Outram Park MRT station

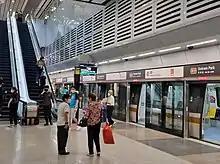
Platform E of Outram Park MRT station serving TEL services towards Bayshore MRT station. There is a train at the platform, and the platform doors are open.

On 29 August 2012, the Land Transport Authority (LTA) announced Outram Park station would be an interchange with the proposed Thomson line. At the same time, to facilitate tunnelling works, the Singapore Land Authority announced the acquisition of Pearls Centre, a residential-commercial building, giving residents three years to vacate the premises. On 15 August 2014, the LTA announced the Thomson line would be integrated into the Thomson–East Coast line (TEL). The TEL platform at Outram Park would be constructed as part of Phase 3, a section of the TEL consisting of 13 stations between Mount Pleasant and Gardens by the Bay.